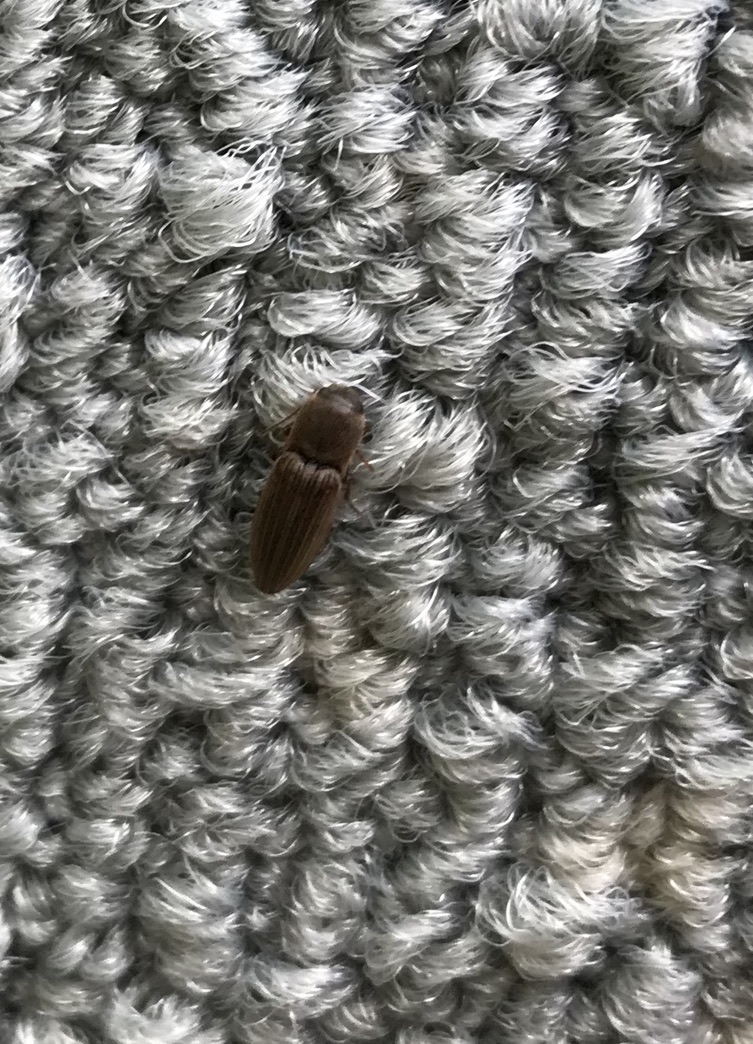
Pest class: clickbeetles_wireworms